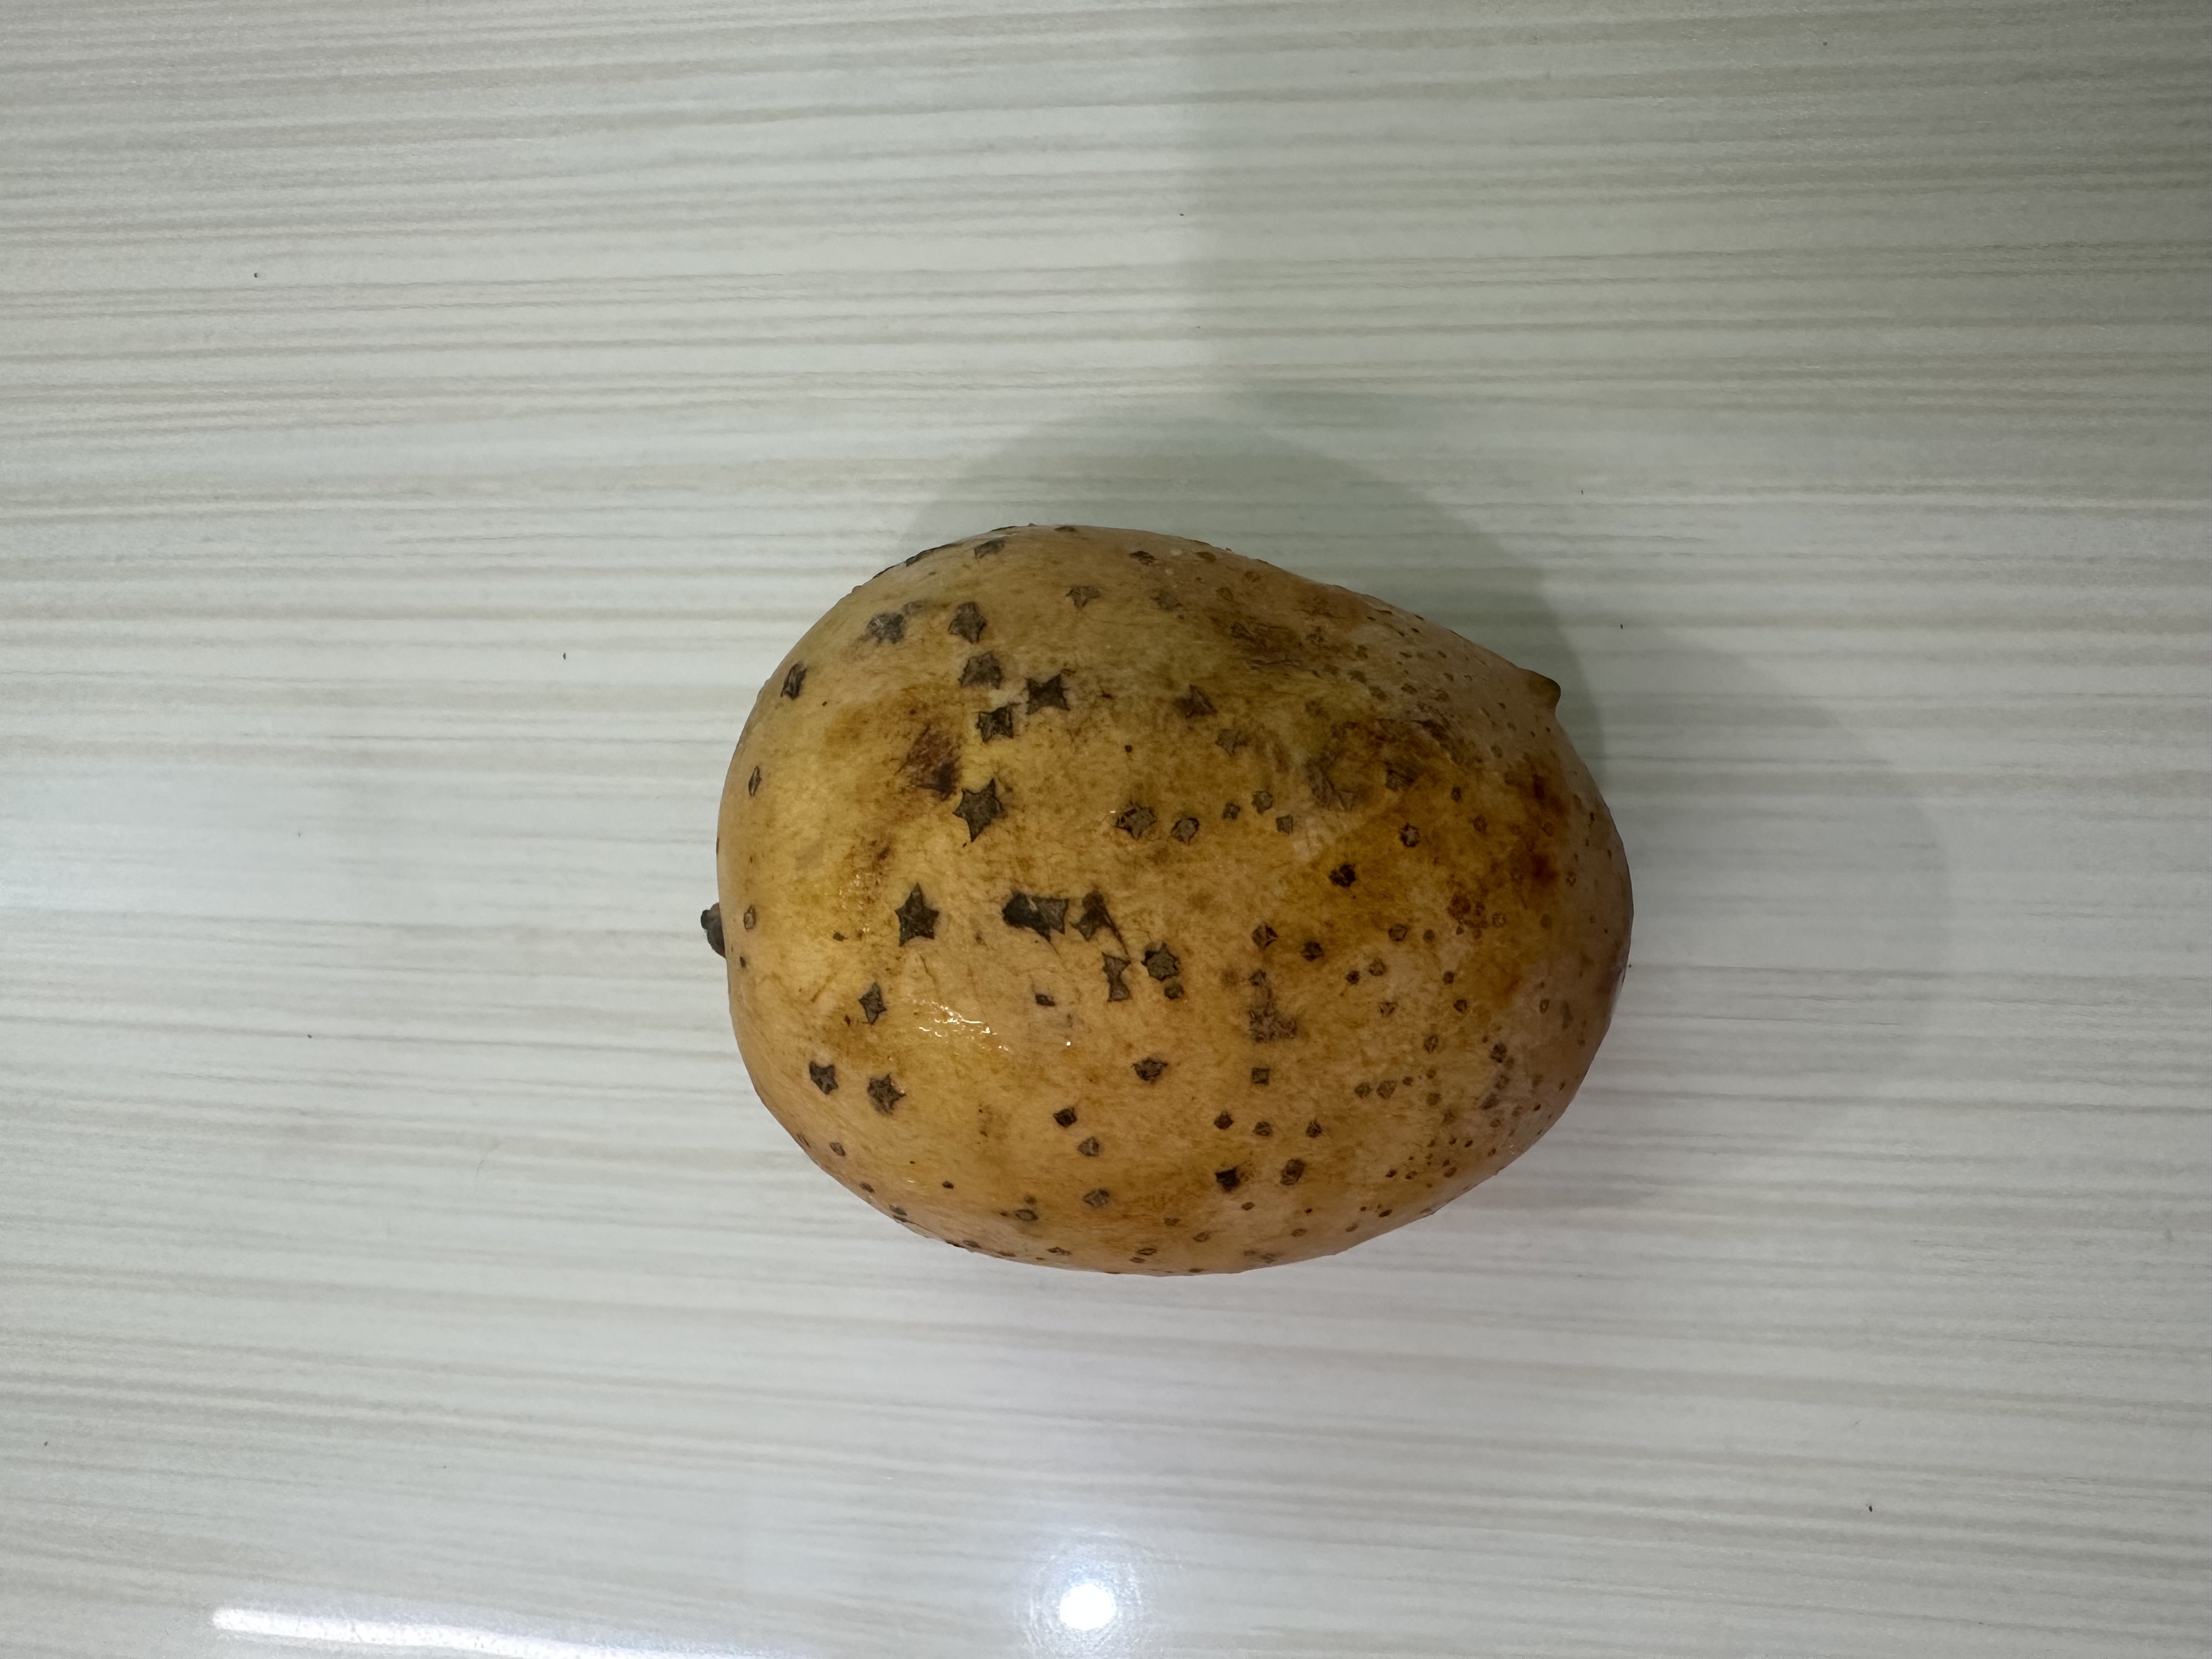
Mango variety: Langra